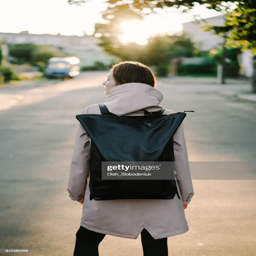
woman with backpack walking in the city in pink raincoat